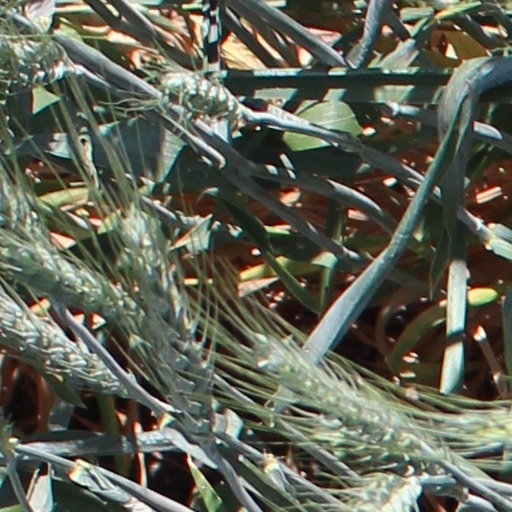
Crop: wheat